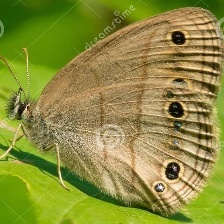
Species: WOOD SATYR
Butterfly family (ImageNet category): ringlet